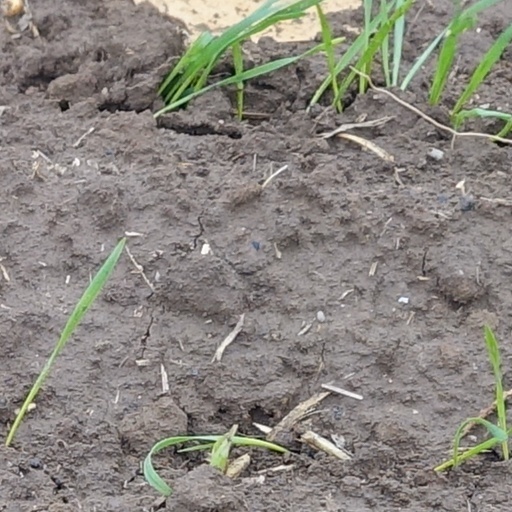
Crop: wheat